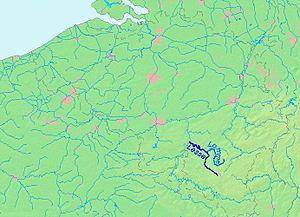
La Lomme, Lhomme ou L'Homme est une rivière de Belgique, affluent de la Lesse en rive droite qui fait donc partie du bassin versant de la Meuse. Elle est située en Région wallonne dans les provinces de Luxembourg et Namur.
La Lesse est une rivière ardennaise de Belgique, affluent en rive droite de la Meuse.